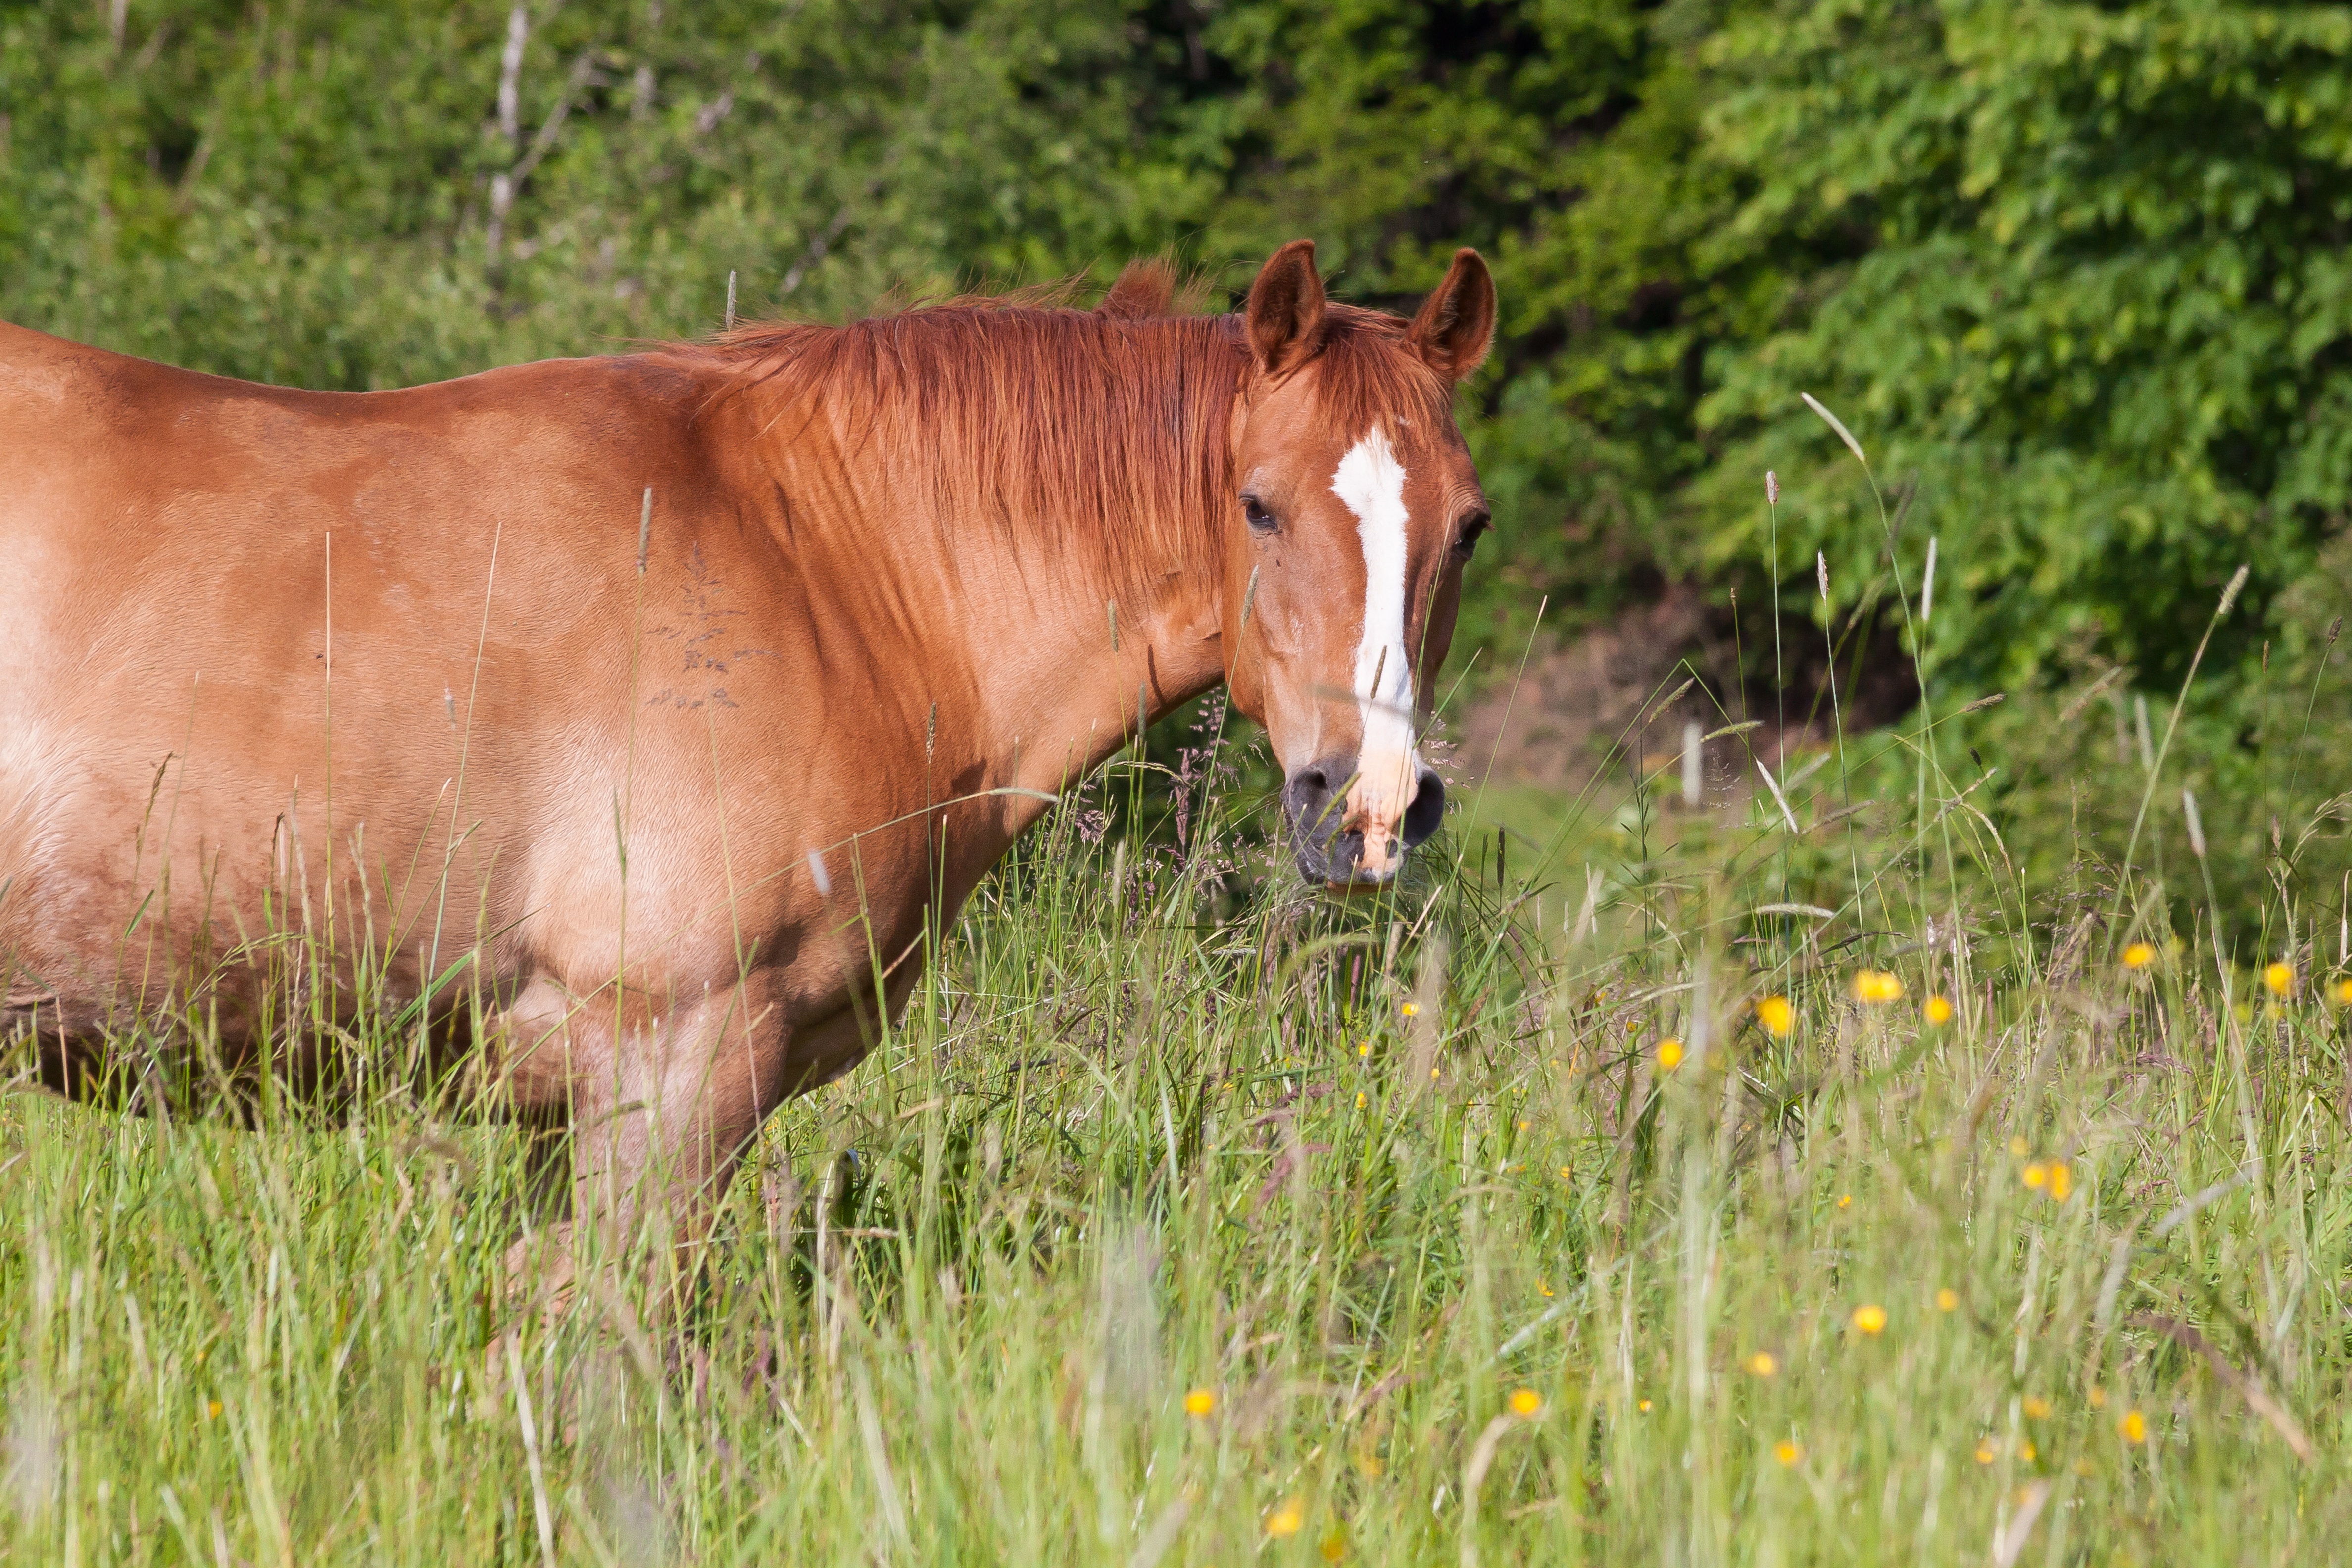
nature, grass, field, farm, meadow, prairie, flower, summer, wildlife, green, herd, high, pasture, grazing, horse, brown, mammal, stallion, mane, fauna, graze, grassland, vertebrate, mare, habitat, fuchs, foal, rural area, edge of the woods, pack animal, natural environment, cattle like mammal, horse like mammal, mustang horse